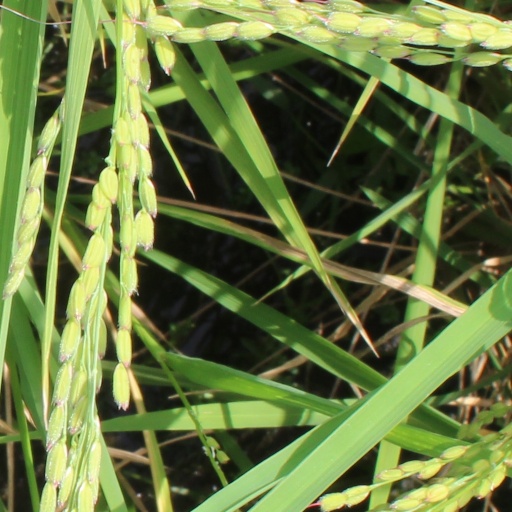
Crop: rice